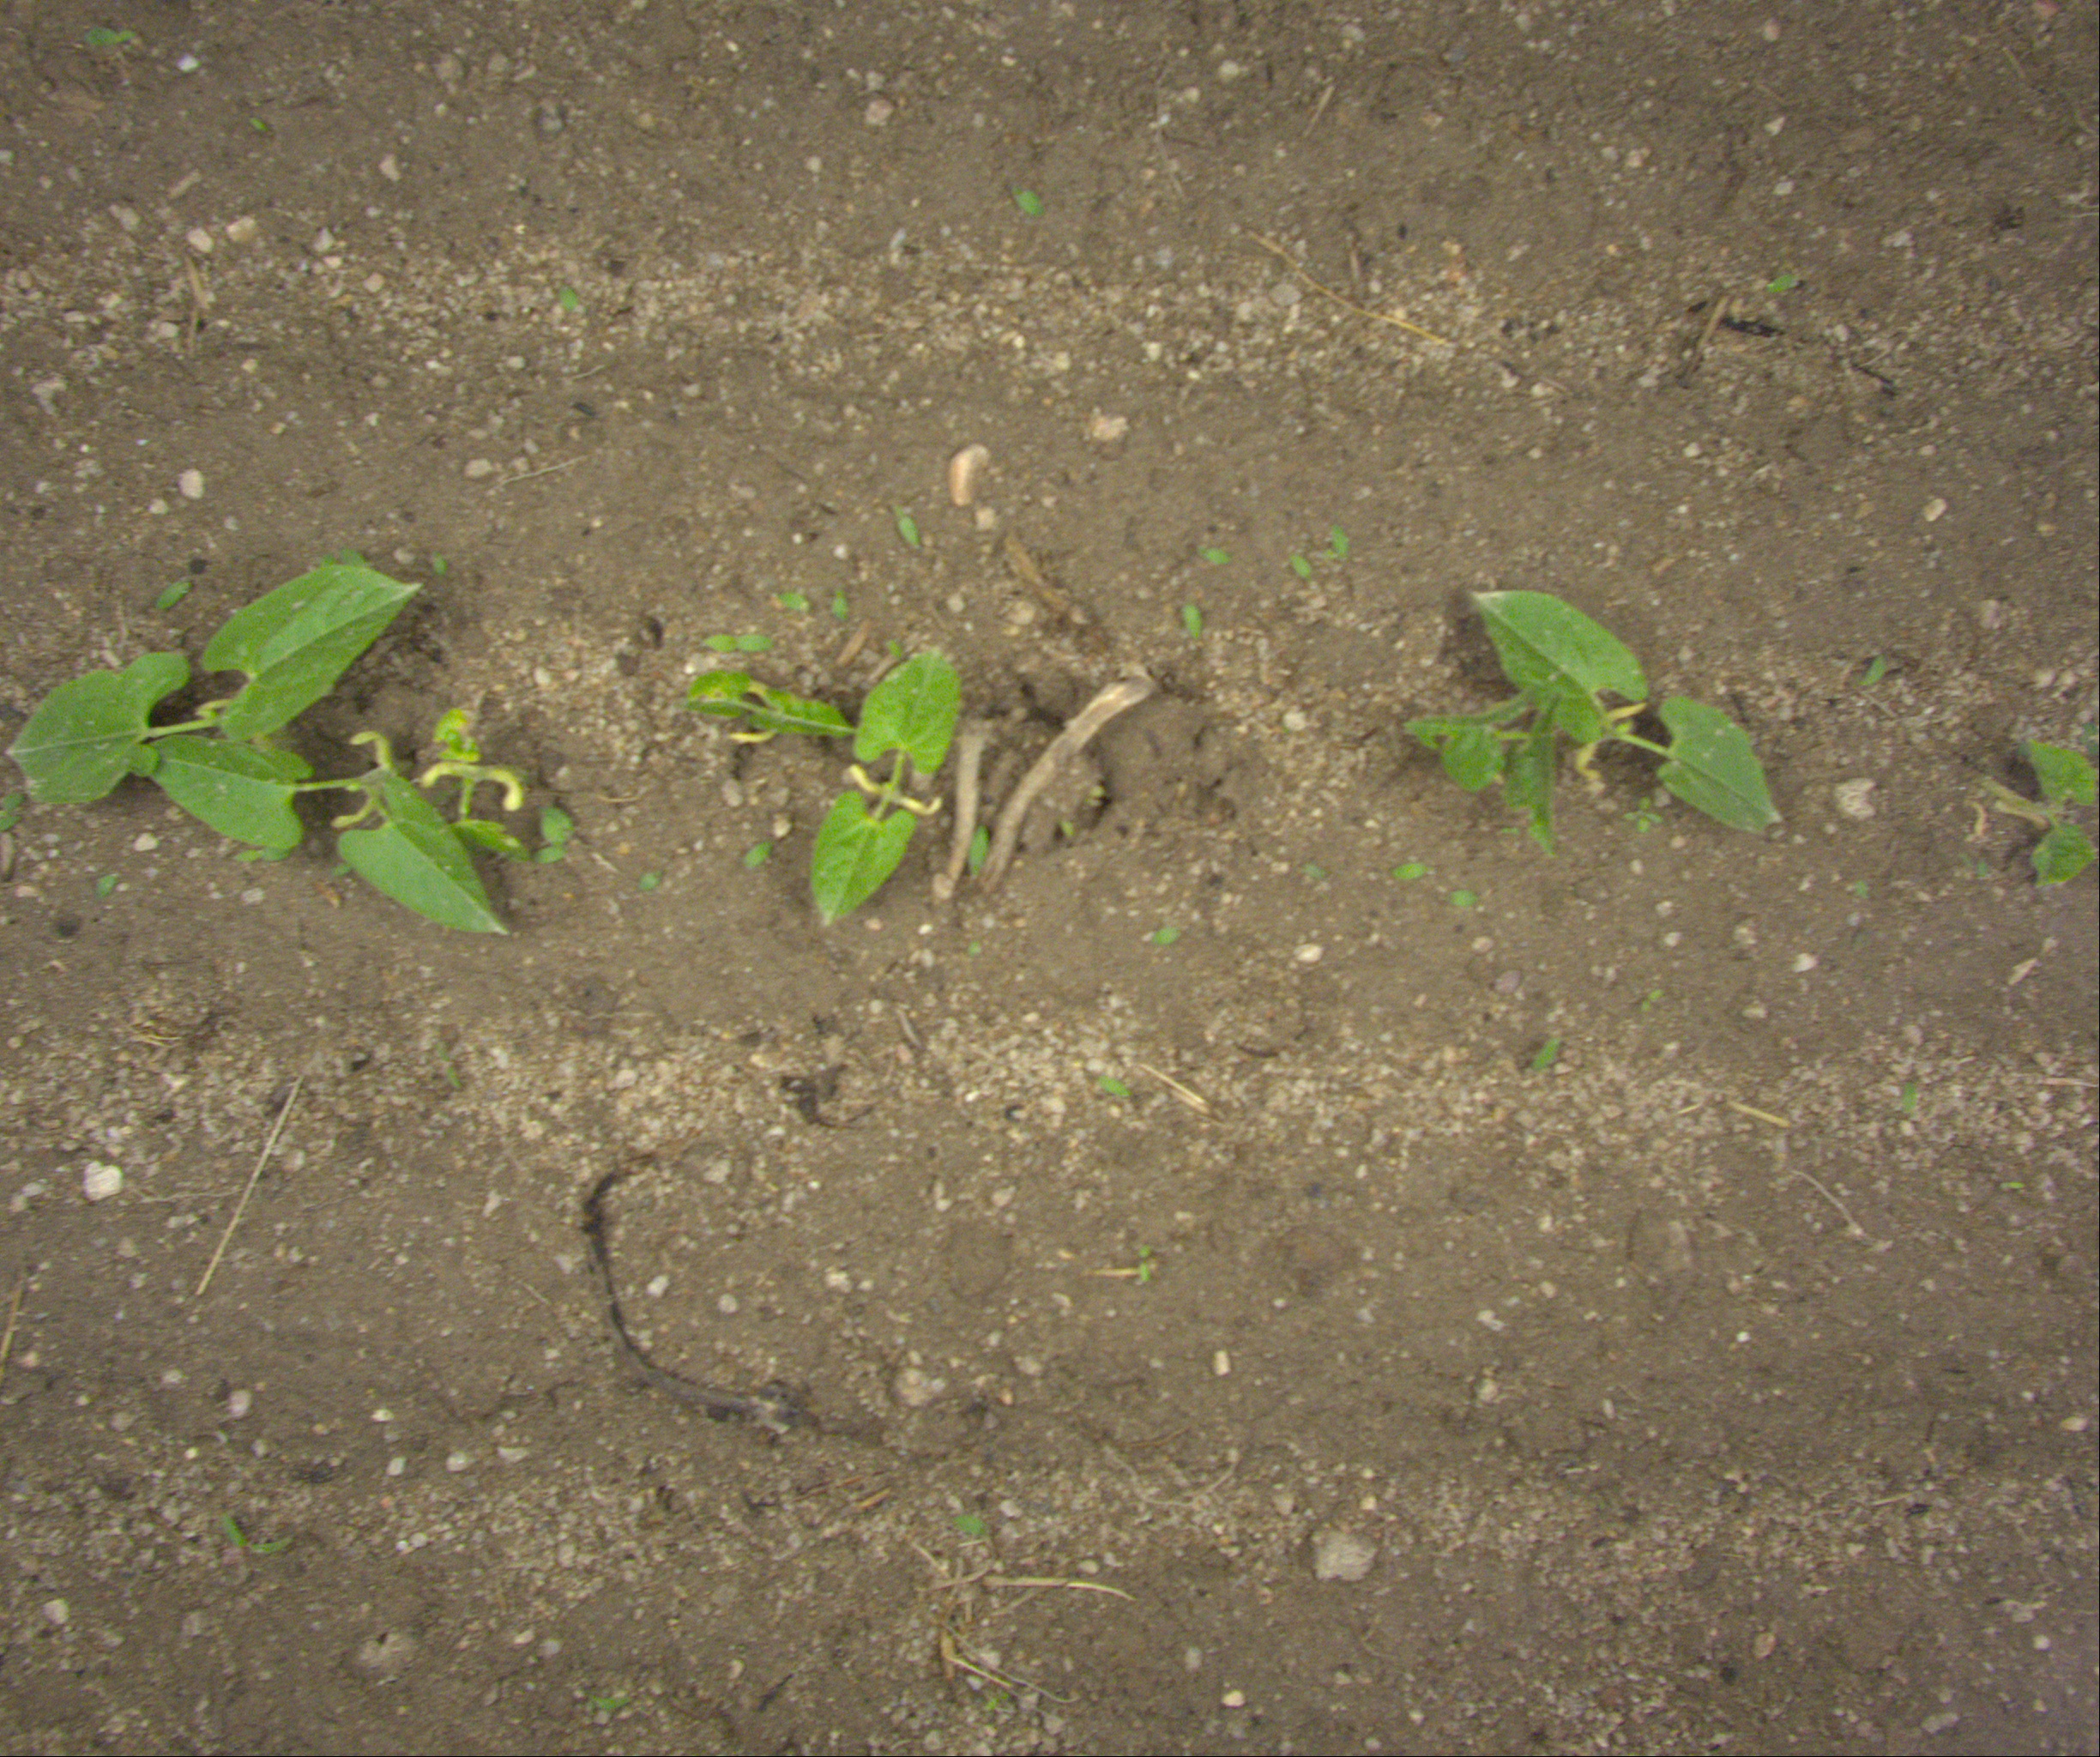
Crop: bean
Objects: bean, bean, bean, bean, bean, bean, bean, stem_bean, stem_bean, stem_bean, stem_bean, stem_bean, stem_bean, stem_bean